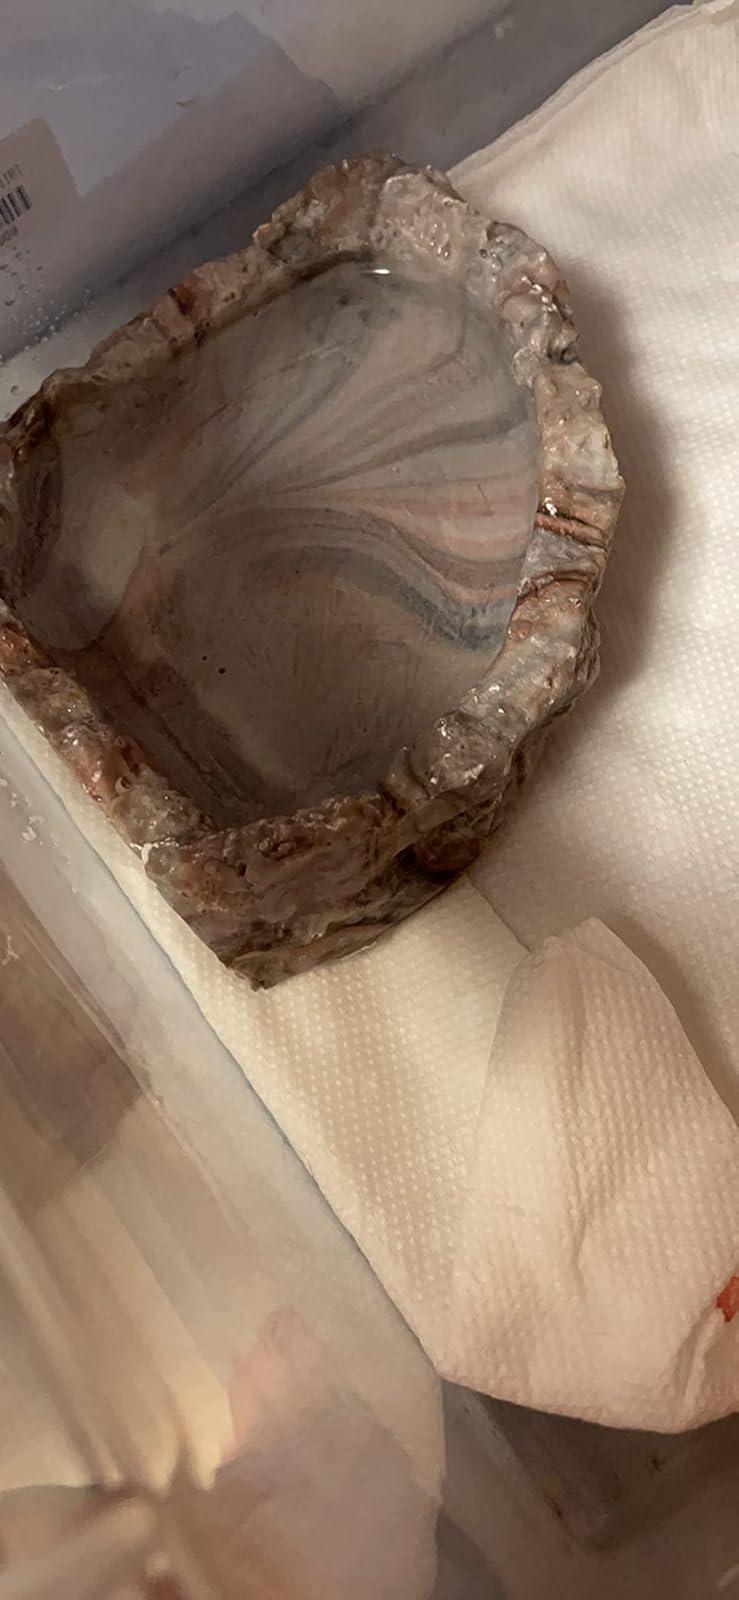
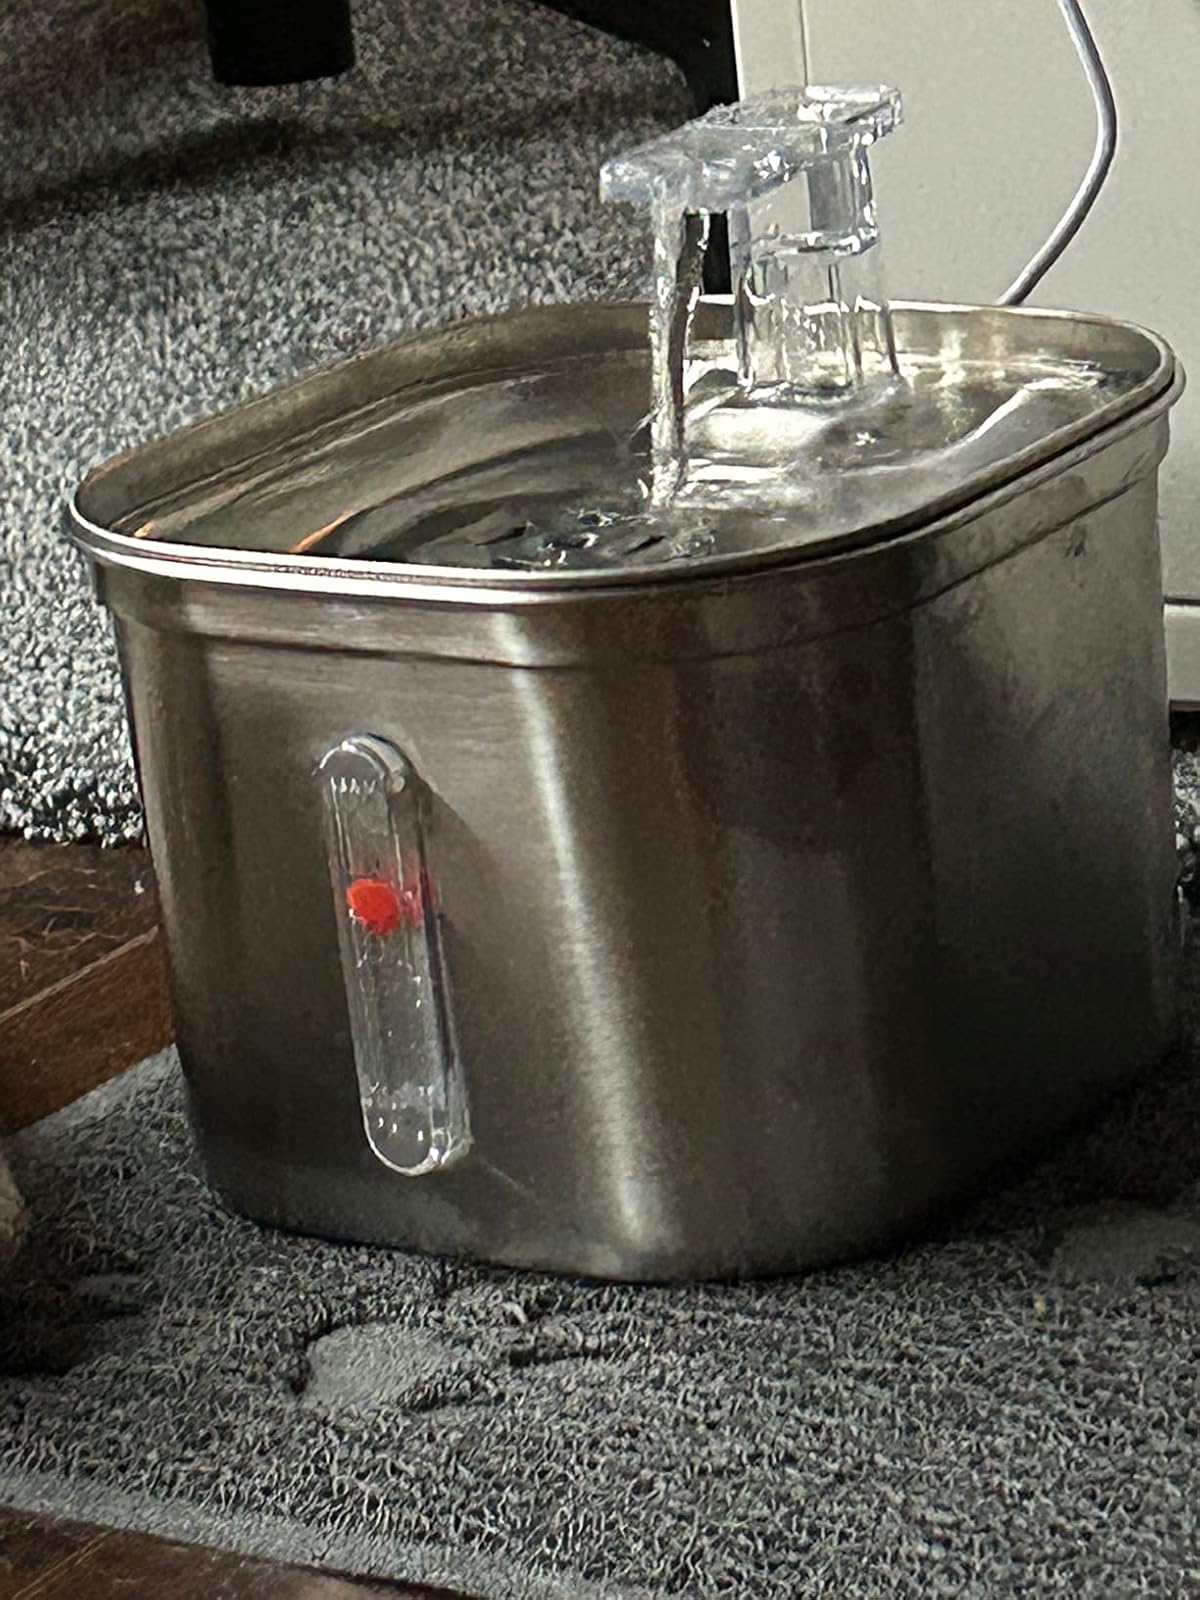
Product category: items_bowl
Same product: no